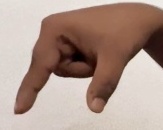
ASL sign: Q